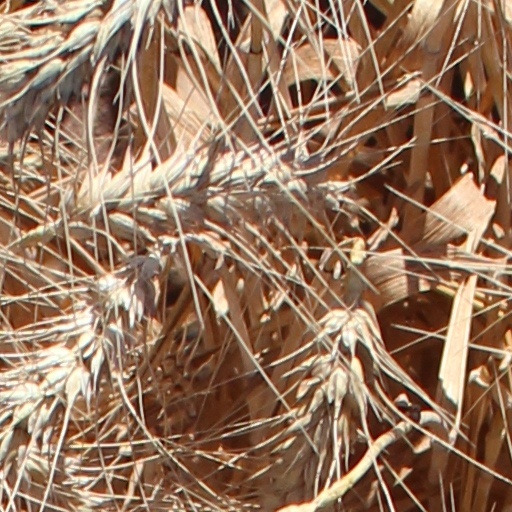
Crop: wheat